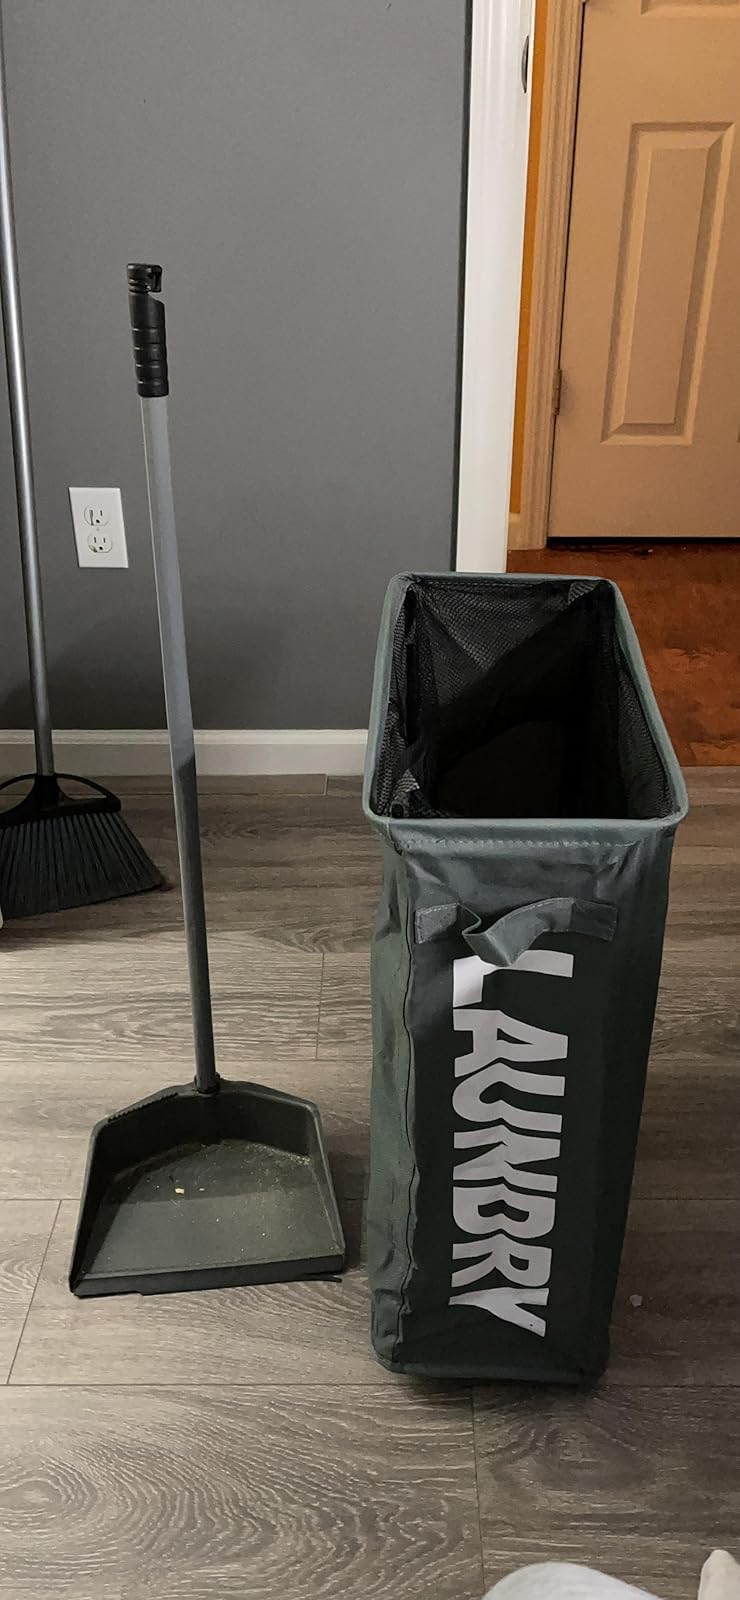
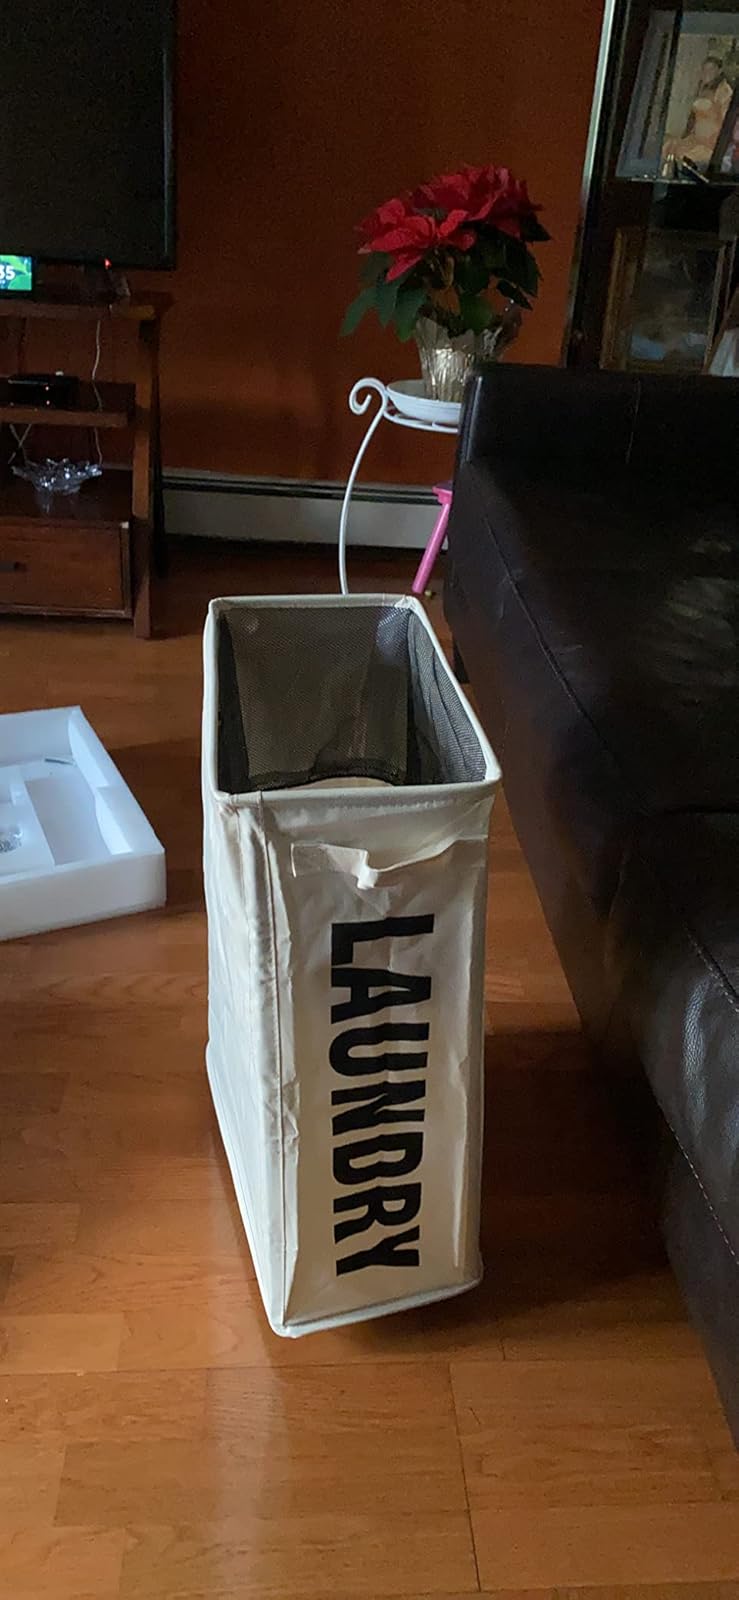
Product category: items_hamper
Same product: no